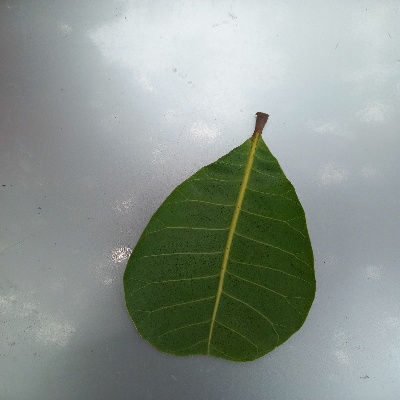
Crop: Cashew
Condition: healthy